Isaac Reed House

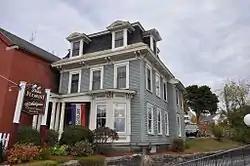

The Isaac Reed House is a historic house at 30-34 Main Street in downtown Newport, New Hampshire. Built about 1869, it is a good local example of Second Empire architecture, and an important visual element of the surrounding commercial downtown and civic area. The house was listed on the National Register of Historic Places in 1985, and is a contributing property to the Newport Downtown Historic District.